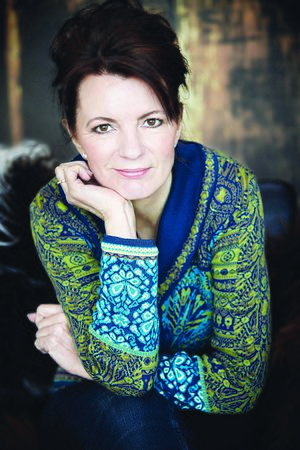
Inger Gammelgaard Madsen
Inger Gammelgaard Madsen
Inger Gammelgaard Madsen er en dansk krimi-forfatter fra Vejlby-Risskov ved Århus.